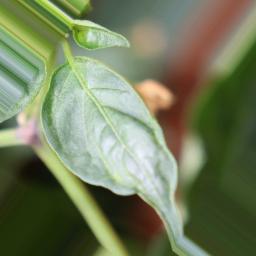
Label: mites_and_trips